Fayette County Courthouse Historic District

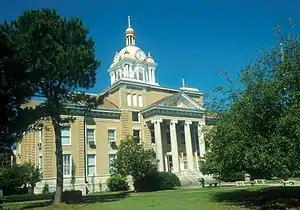
The Fayette County Courthouse

The Fayette County Courthouse Historic District is a historic district covering the downtown central business district of Fayette, Alabama, United States. The majority of the buildings in the district were constructed soon after a fire destroyed the town in 1911; the architectural styles reflect common styles in commercial buildings around the Southern United States at the beginning of the 20th century. The district was listed on the National Register of Historic Places in 1976, and the boundaries of the district were increased in 2014.